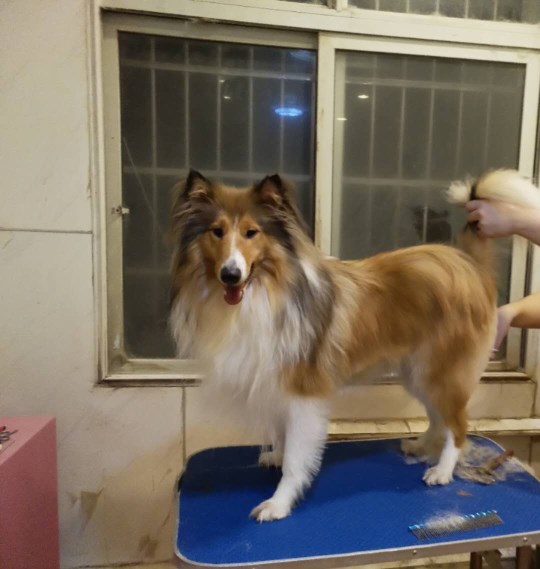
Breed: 227-n000094-collie